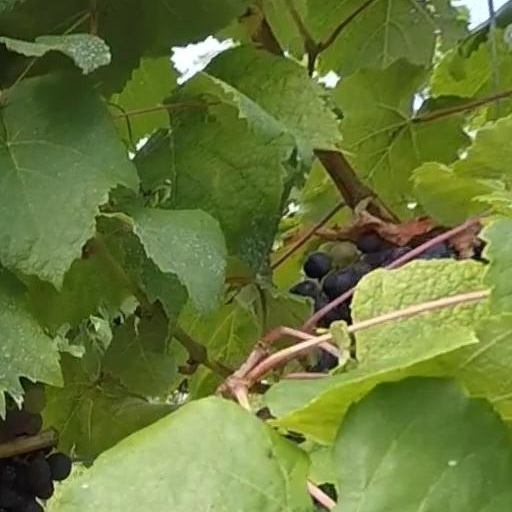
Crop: grape